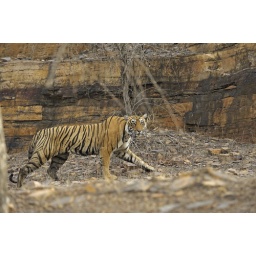
Radio collared tigress hunting in front of a rock face Ranthambhore national park, Rajasthan, India.